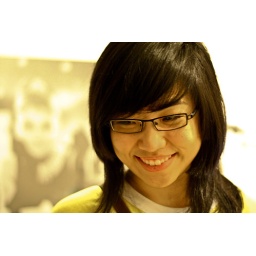
this is sammie seet the little big girl who drove to my house all by herself tonight.